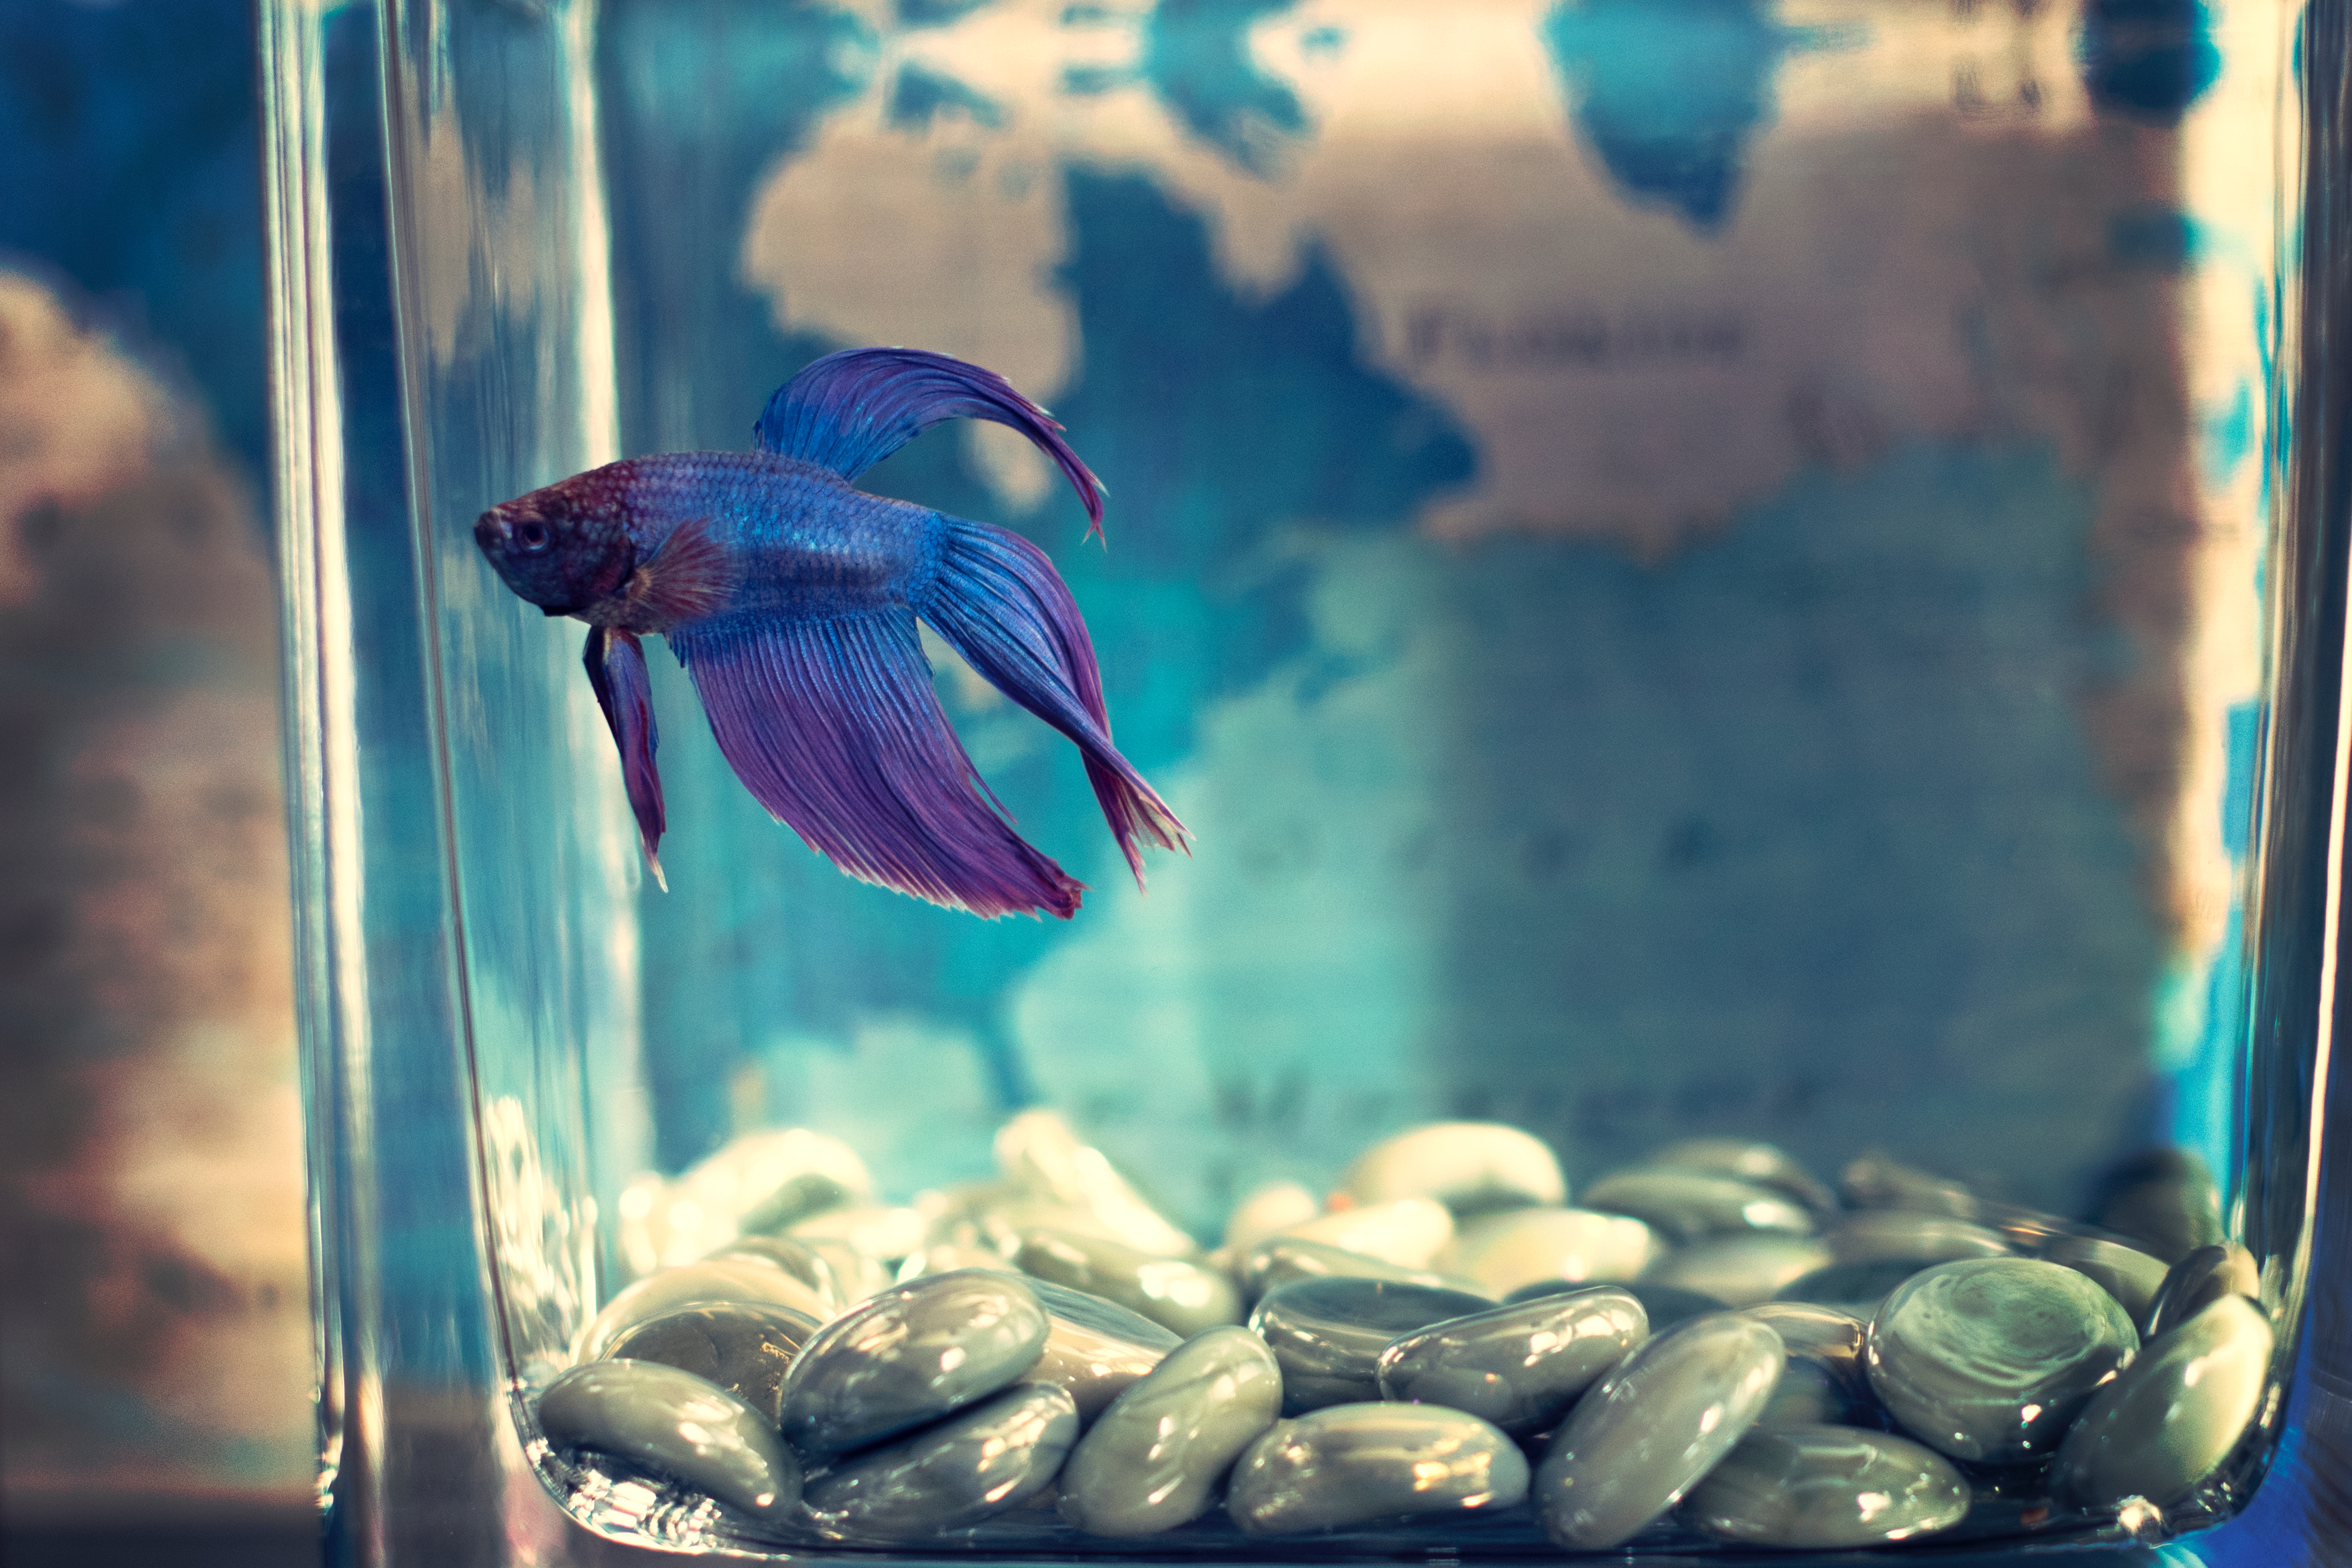
blue, water, aquarium, organism, fish, marine biology, computer wallpaper